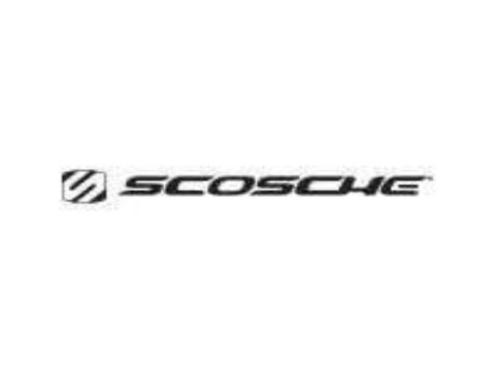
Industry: Electronic